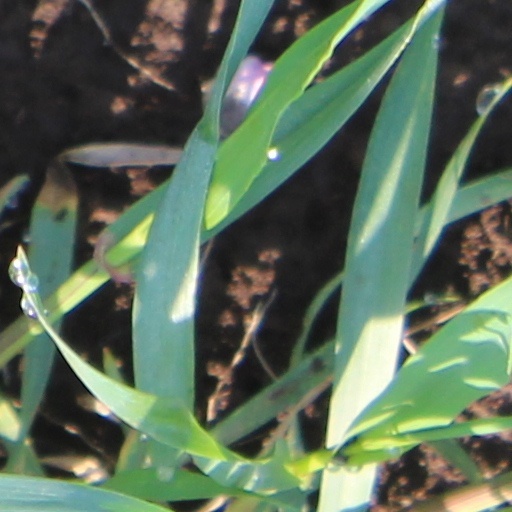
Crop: wheat